Ma Mon Luk

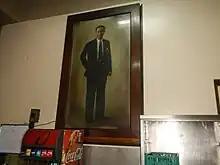
Standing portrait of Ma Mon Luk at eponymous restaurant in Quezon City

Ma Mon Luk, was a Chinese immigrant best known in the Philippines for his eponymous restaurant, and for being the popularizer and alleged creator of mami (a noodle soup) and popularizer of siopao (a steamed bun based on the cha siu bao).